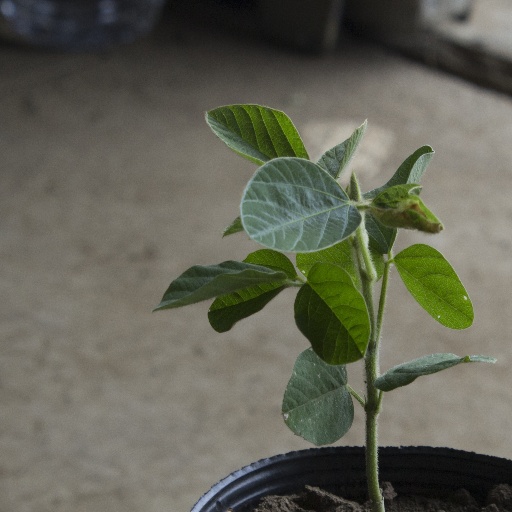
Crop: soybean